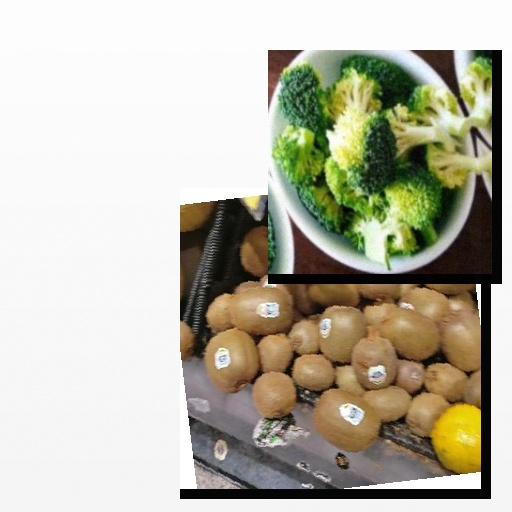
Food items: broccoli, kiwi